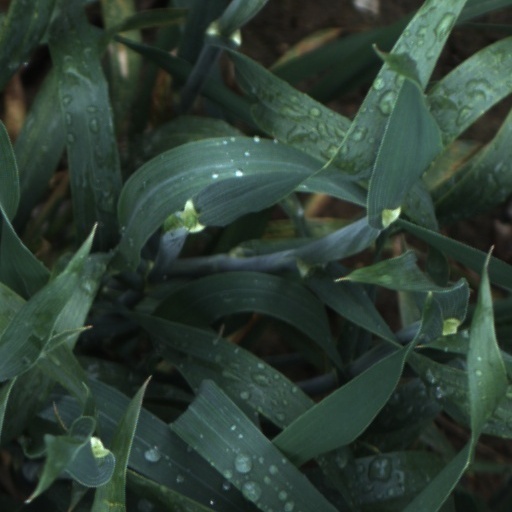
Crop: wheat